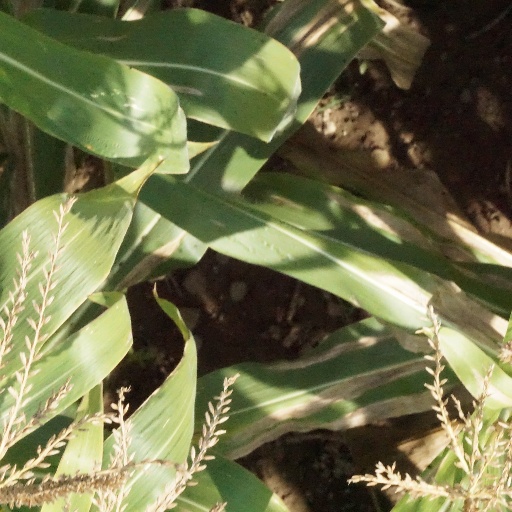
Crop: maize; corn